List of tram accidents

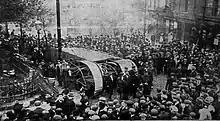
Birmingham.

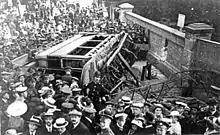
Crabble, Dover

There were many other tram accidents, but usually with little damages and most without injuries and casualties.